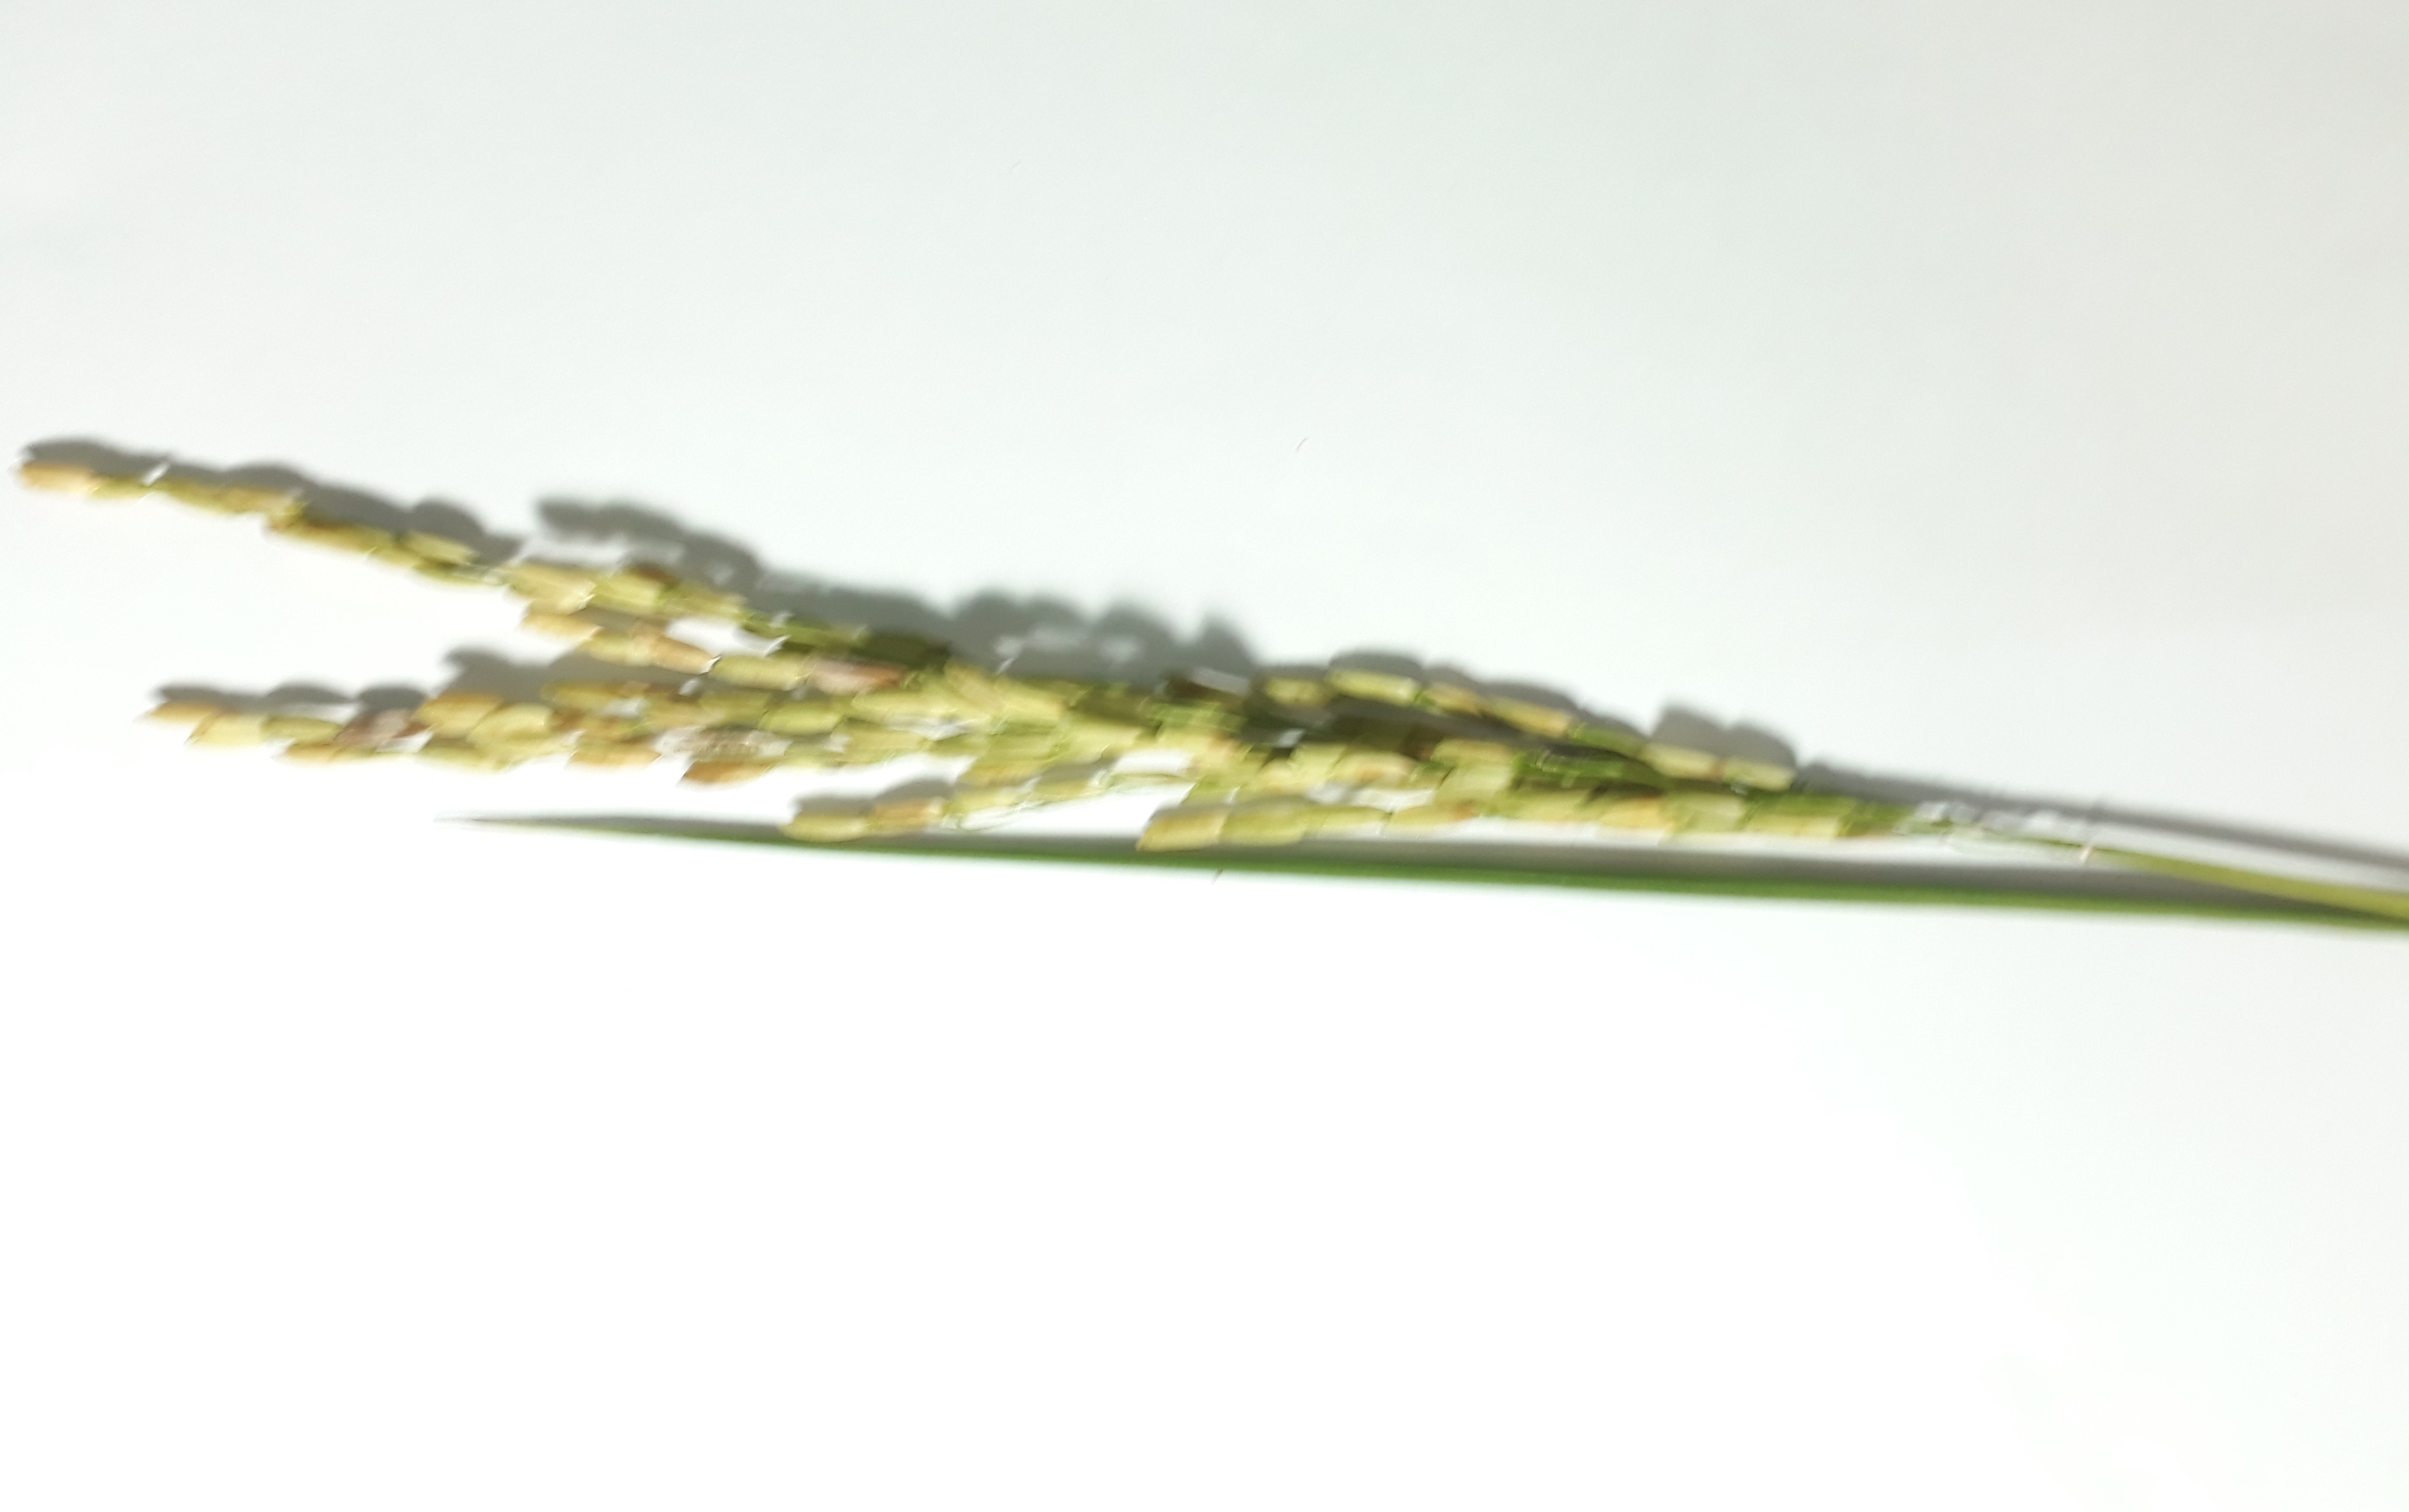
Label: Damaged